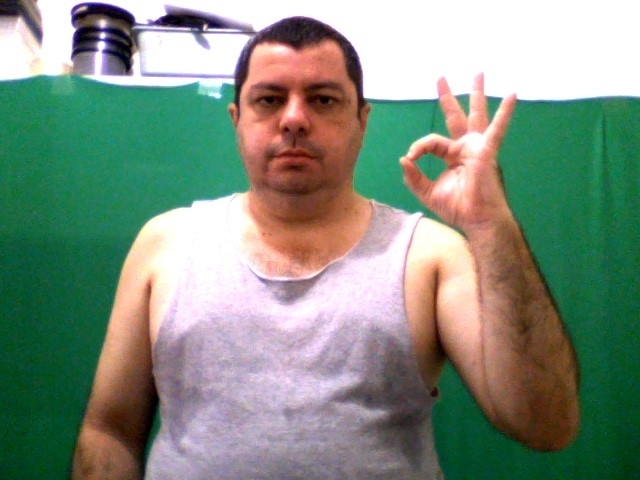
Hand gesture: ok